Hébécrevon

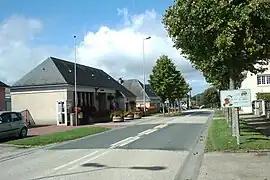
the center of the commune

Hébécrevon is a former commune in the Manche department in Normandy in north-western France. On 1 January 2016, it was merged into the new commune of Thèreval.